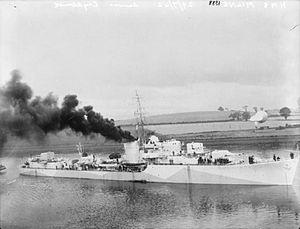
La classe L et M est une série de 16 destroyers construite pour la Royal Navy et lancée entre 1939 et 1942. Elle a servi durant la Seconde Guerre mondiale.
Le HMS Milne est un destroyer de classe M construit pour la Royal Navy pendant la Seconde Guerre mondiale.